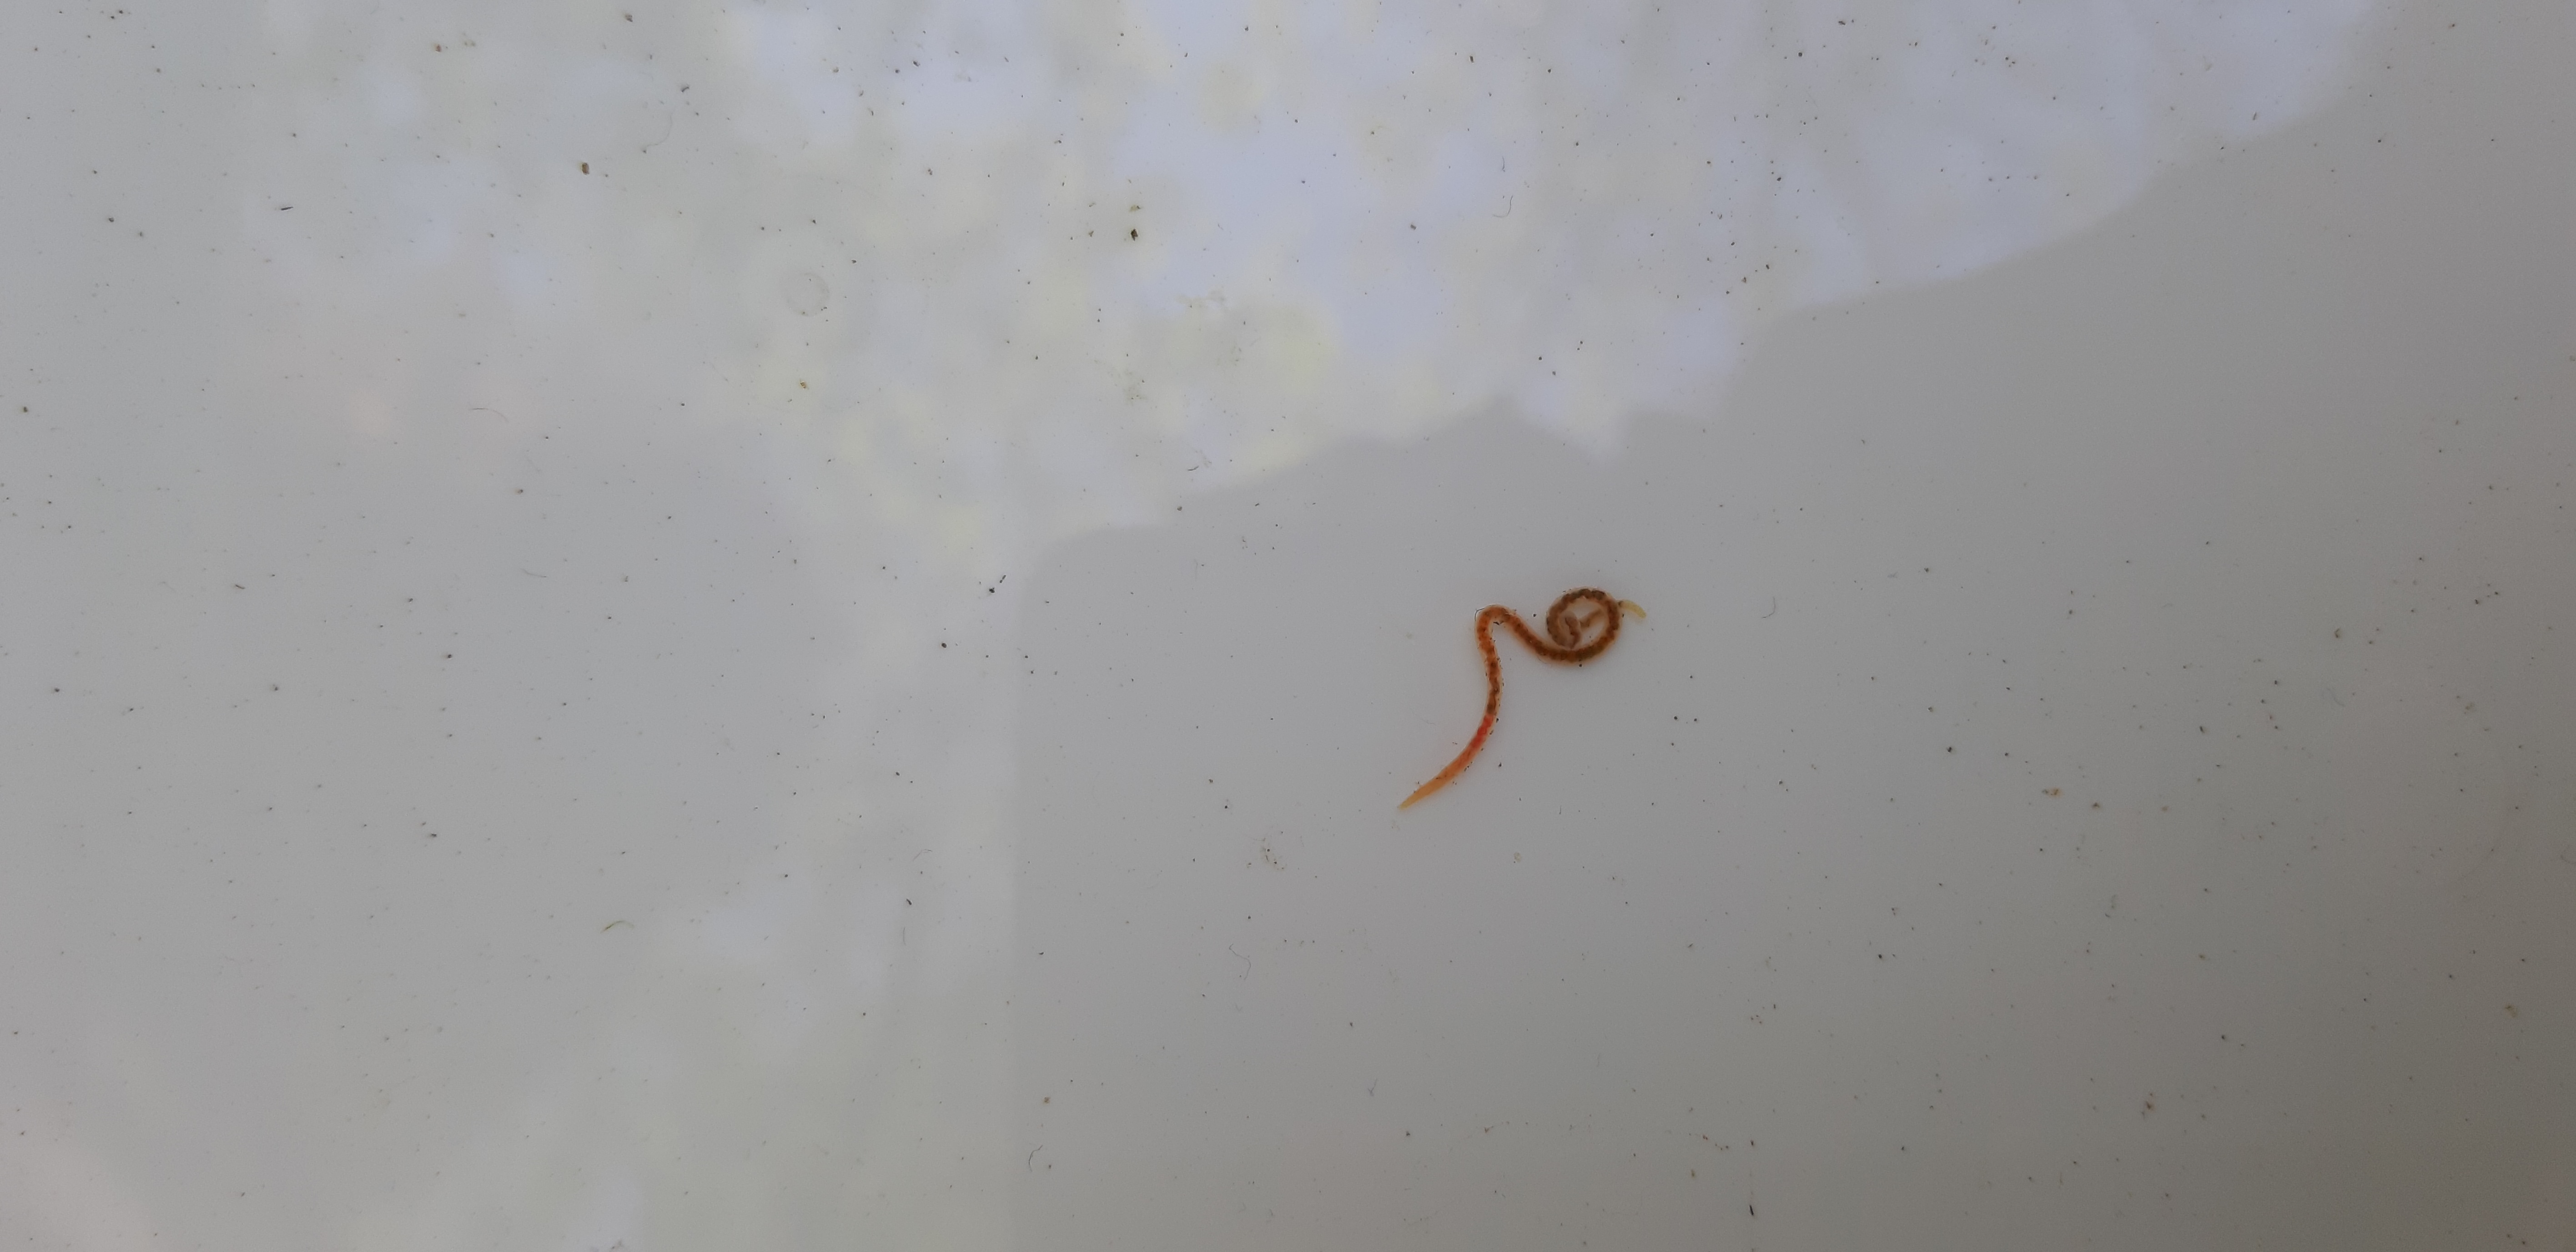
Macroinvertebrate group: worms